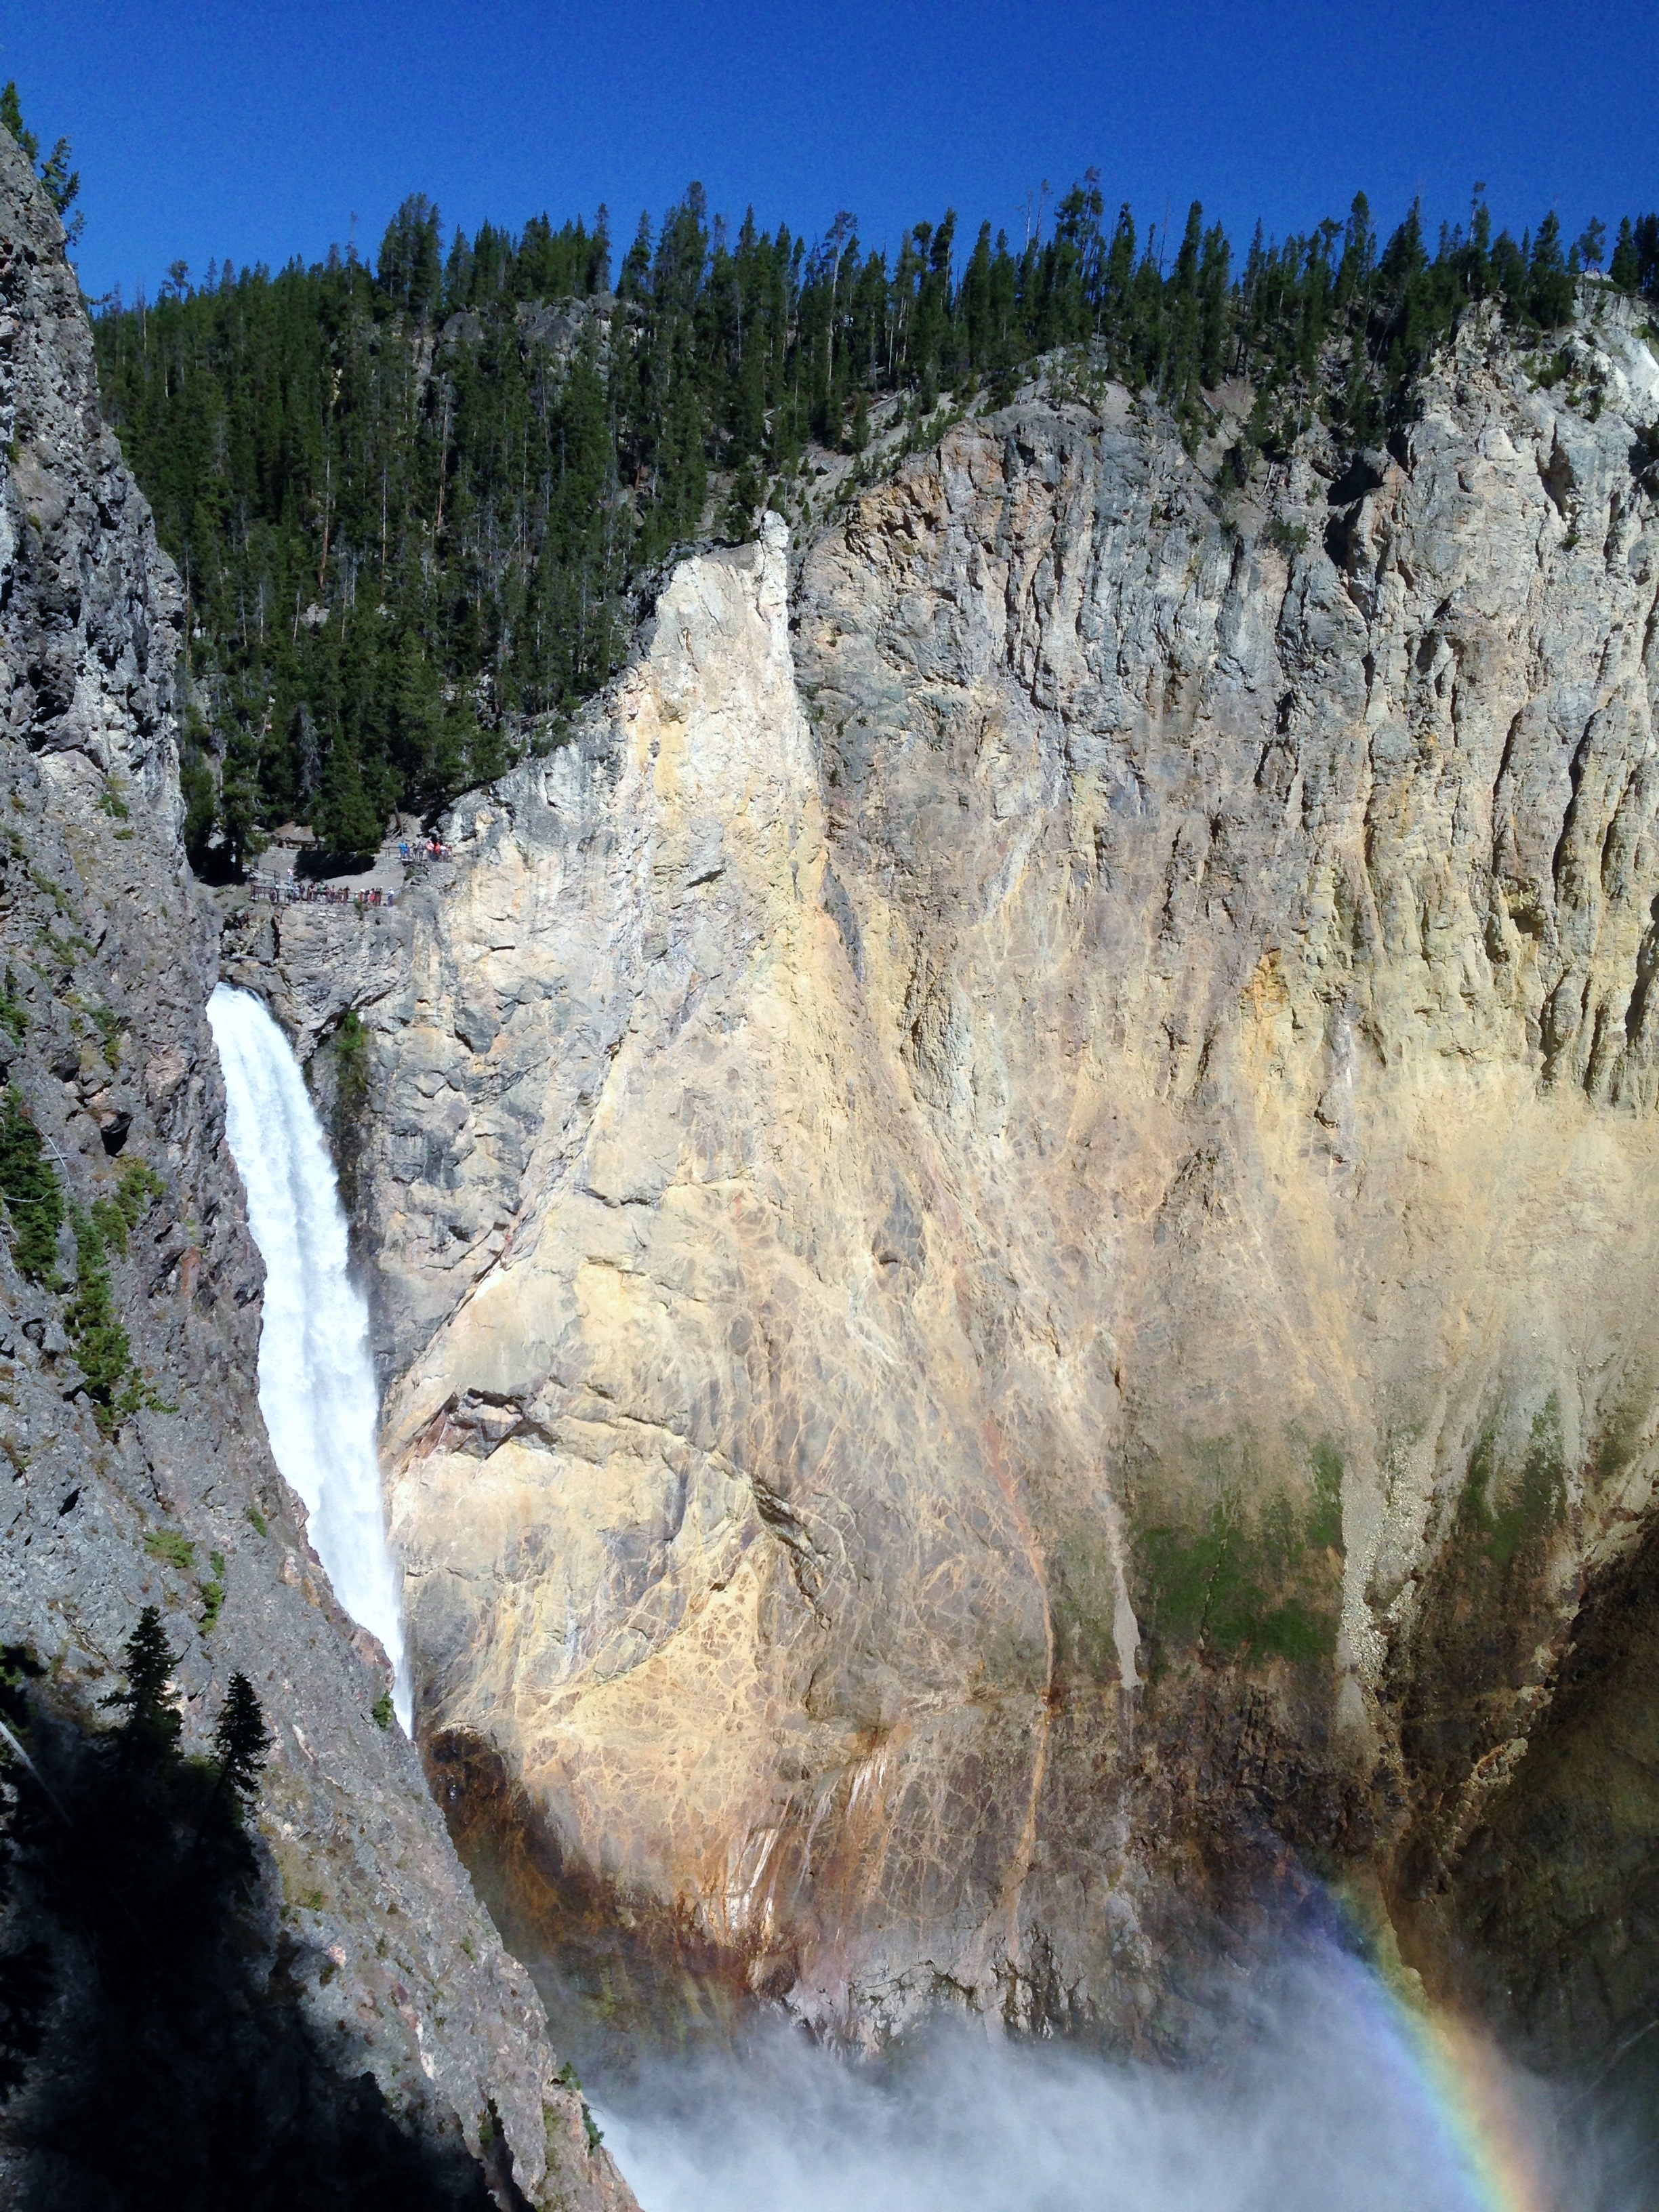
waterfall, national park, yellow, park, national, nature, water, river, travel, stream, rock, environment, fall, wild, natural, tree, stone, cascade, tourism, scenery, vacation, wilderness, mountain